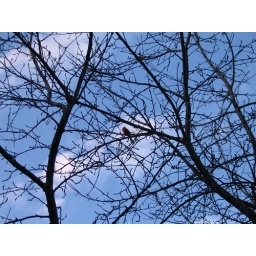
Male cardinal in apple treeSomerville MA 02144